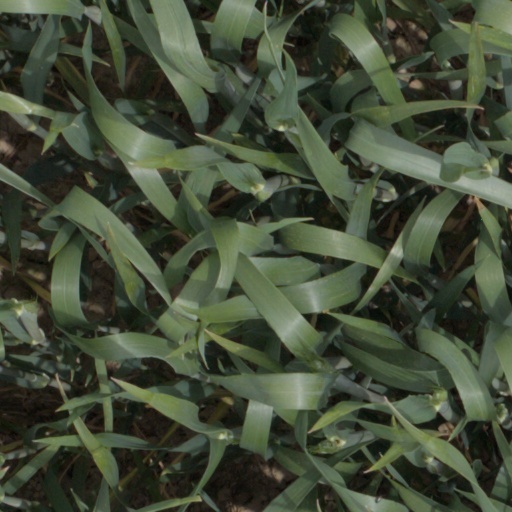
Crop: wheat